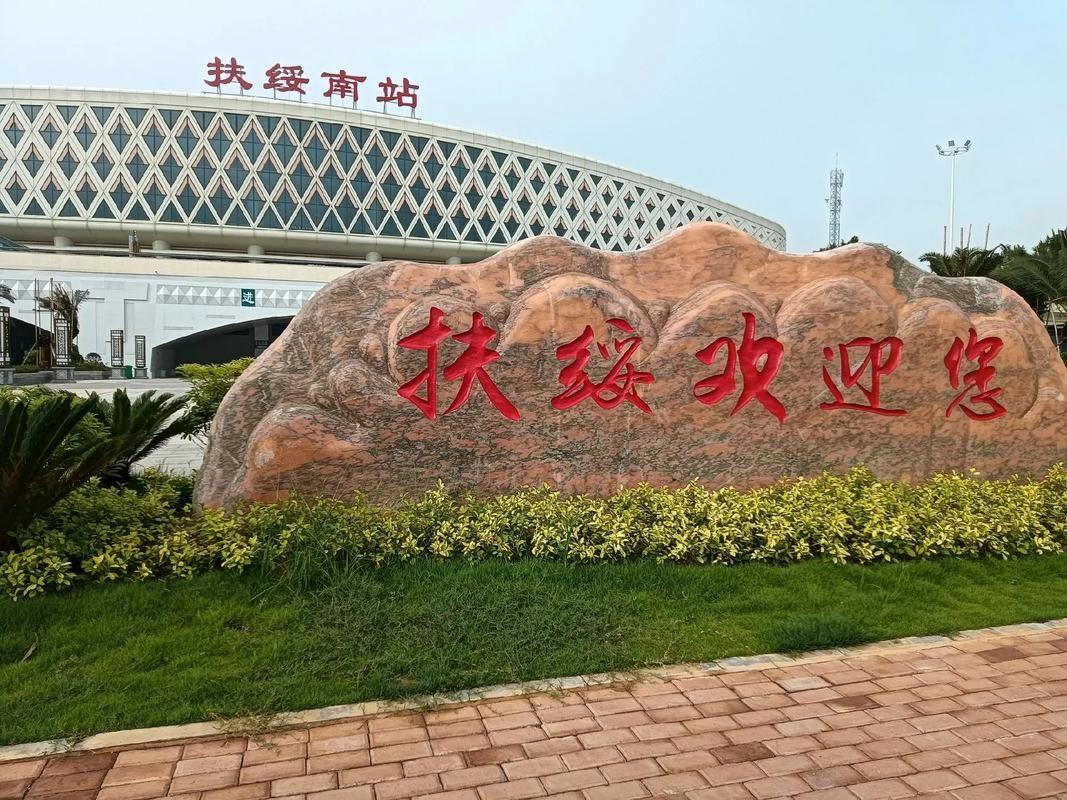
地标名称：扶绥南站
所在城市：崇左市·扶绥县